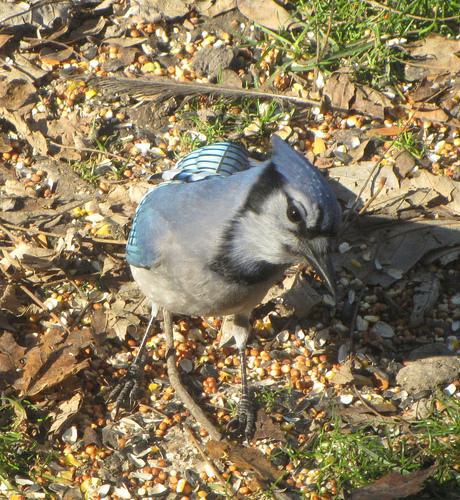
A photo of a blue jay